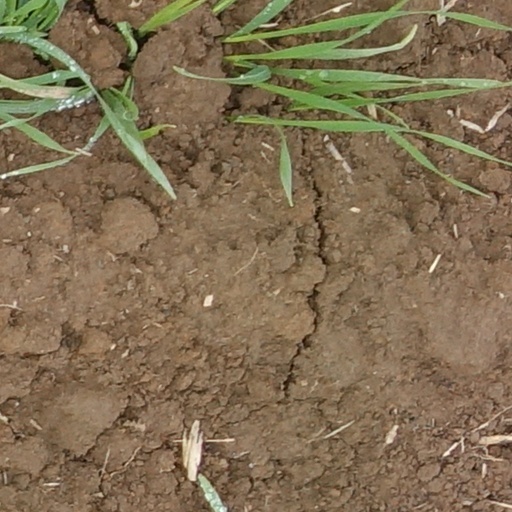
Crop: wheat